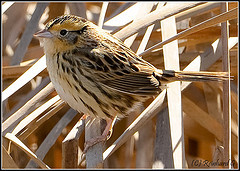
this is a small bird that is tan, yellow and has black spots or stripes and a black stripe on its head.
this is a bird with a white belly, yellow back and head and brown streaks.
small and roundish, with a straight back small tail, fat body, and black and yellow longitudinal stripes on wings and body feathers, with small trinagular beak and yellow head.
this bird has a speckled belly and breast with a short pointy bill.
this is a fat brown speckled bird with a white belly and yellow around the eyes.
this particular bird has a white belly and breast with brown patches on ita small stubby bird with a short beak and long tail.
this bird has wings that are brown and has a white belly
this particular bird has a belly that is white with black strips
this bird has wings that are brown and has a white belly
Species: Le Conte Sparrow